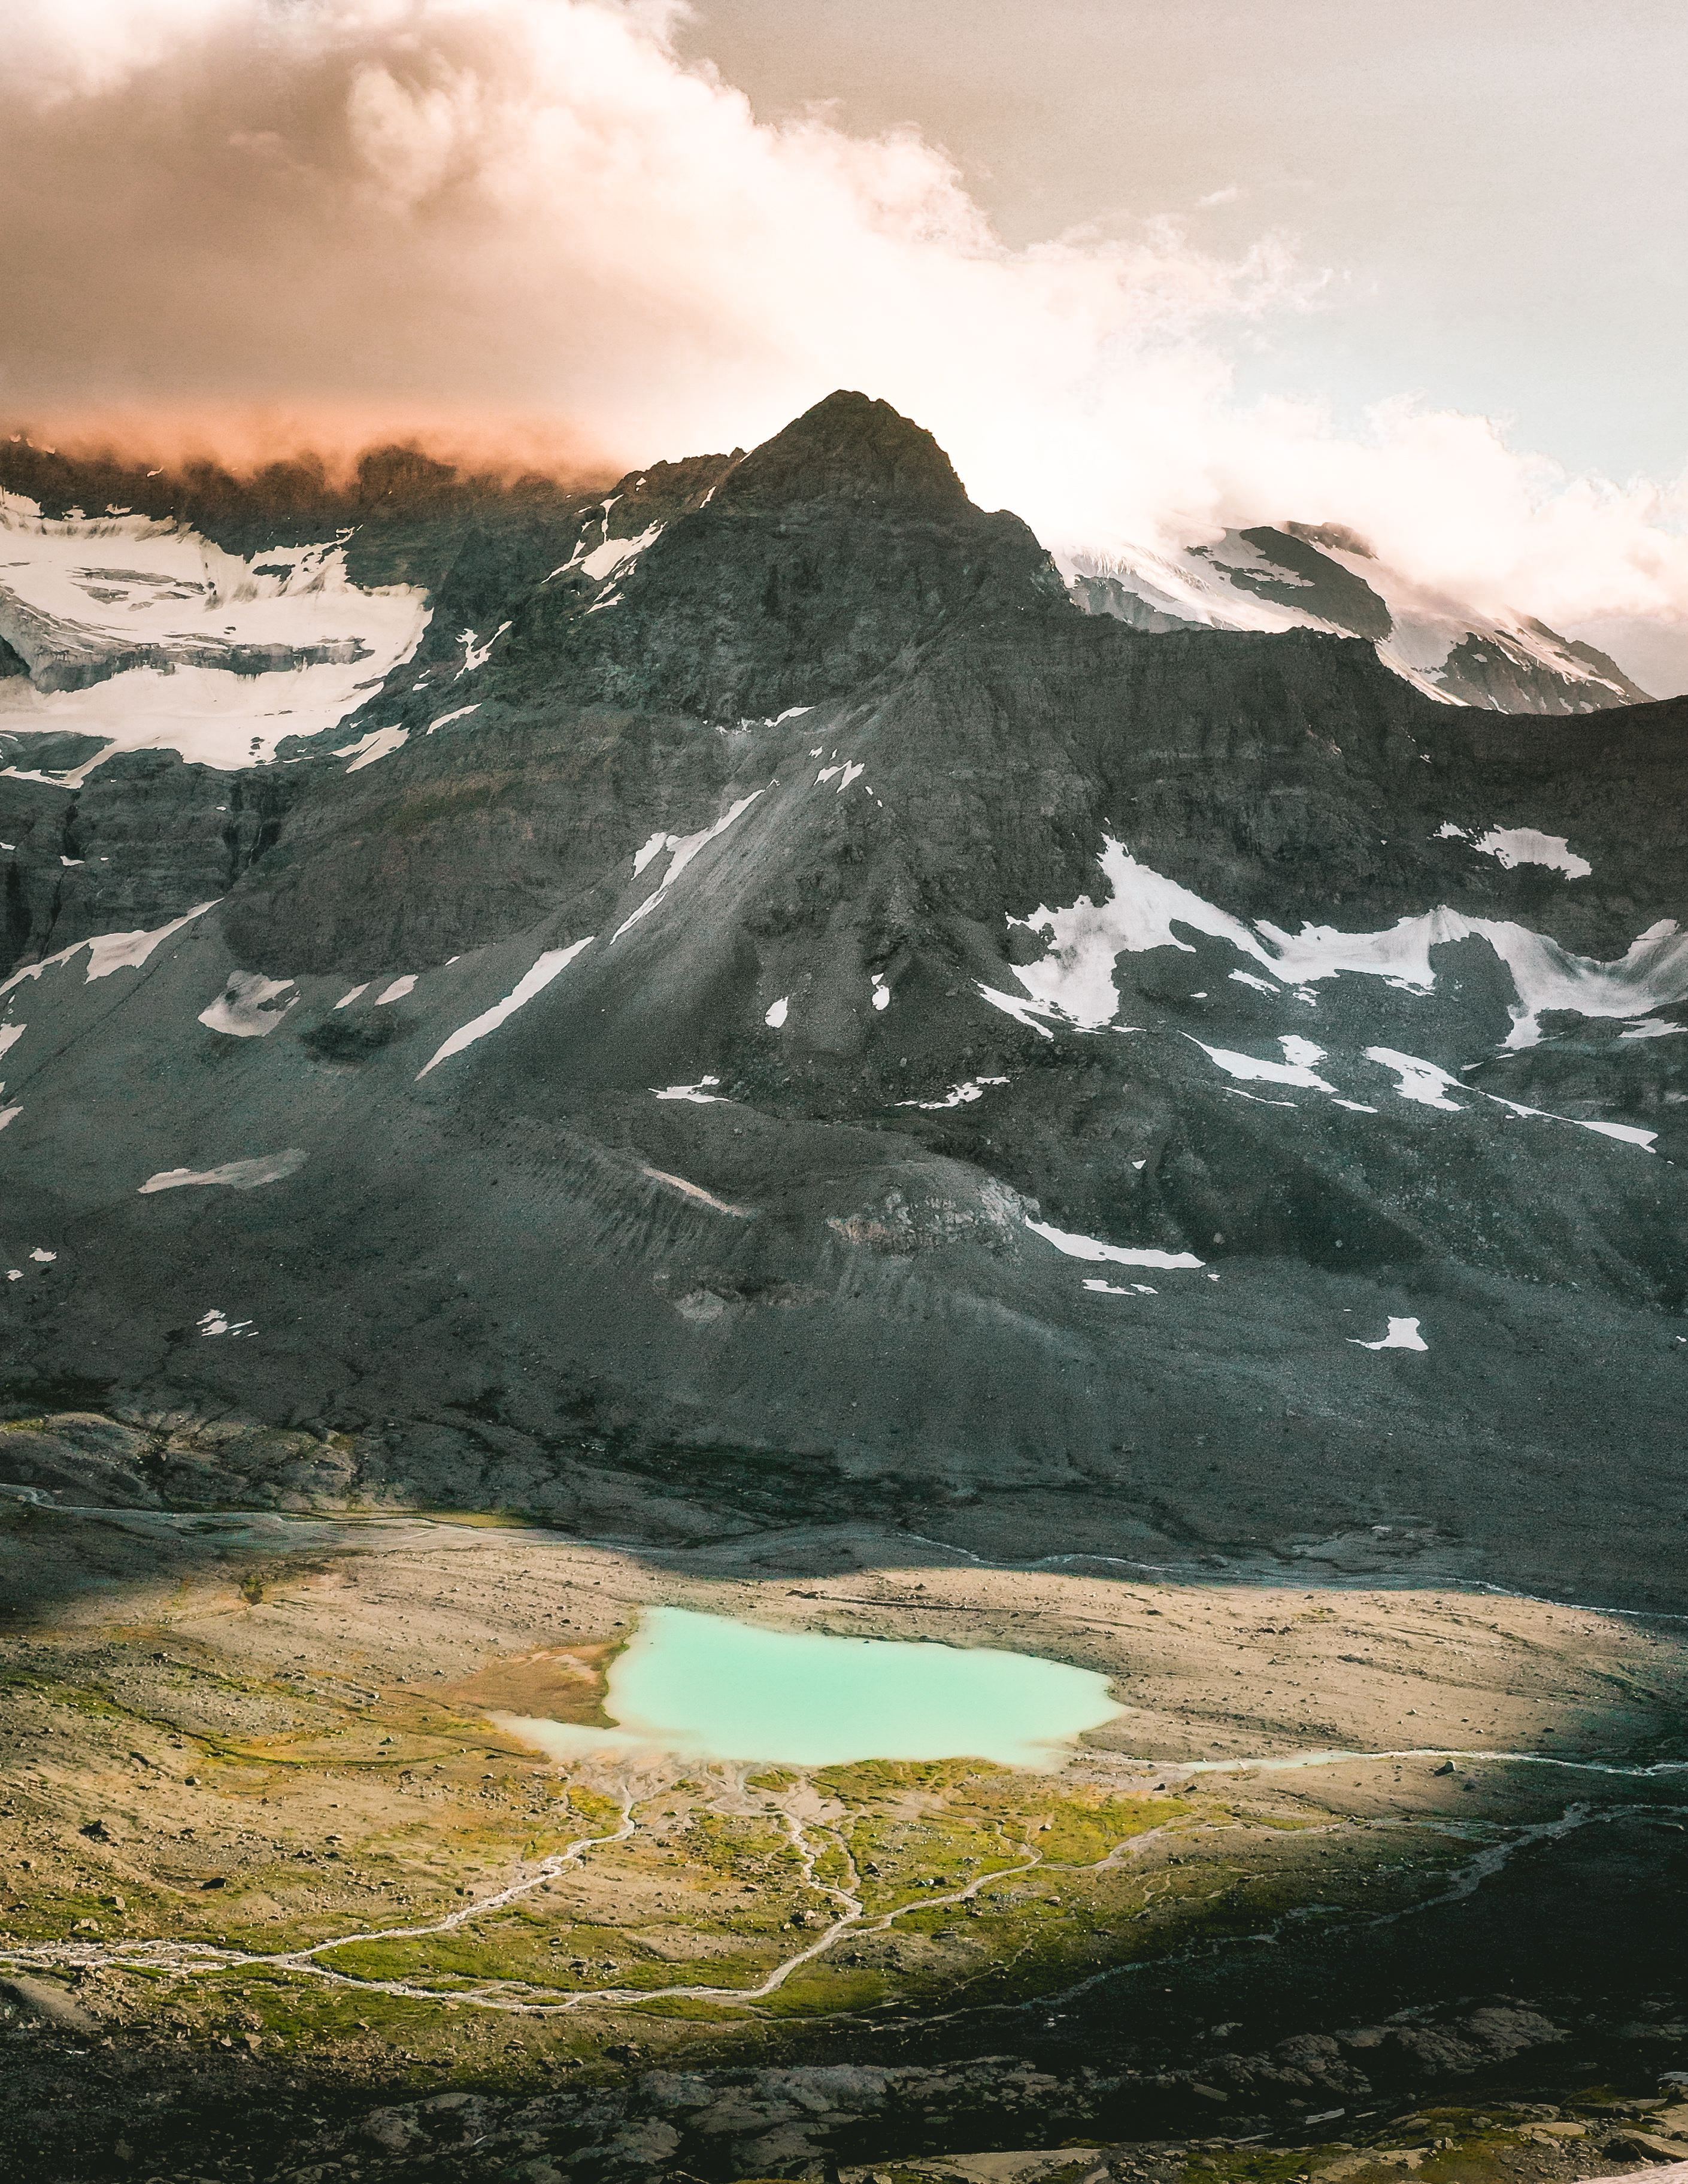
mountainous landforms, mountain, sky, nature, mountain range, highland, cloud, wilderness, atmospheric phenomenon, alps, geological phenomenon, snow, summit, glacial lake, hill, lake, fell, ridge, atmosphere, geology, cirque, landscape, tarn, national park, glacial landform, massif, glacier, rock, valley, moraine, sunlight, terrain, tundra, ice, world, ice cap, vacation, mountain pass, reflection, meteorological phenomenon, crater lake, cumulus, grassland